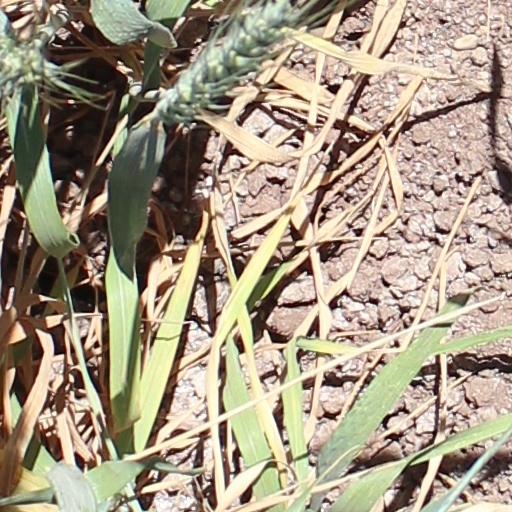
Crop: wheat